Sharena sol

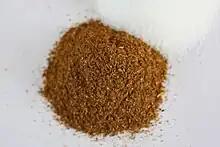
Sharena sol

Sharena sol (lit. 'particoloured salt'), also known as "colourful salt", is a spice mix used extensively in Bulgarian cuisine. Its most typical ingredients are dried summer savory, paprika and salt. In addition, dried fenugreek leaves are frequently added and thyme is not uncommon.